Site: brandenburg
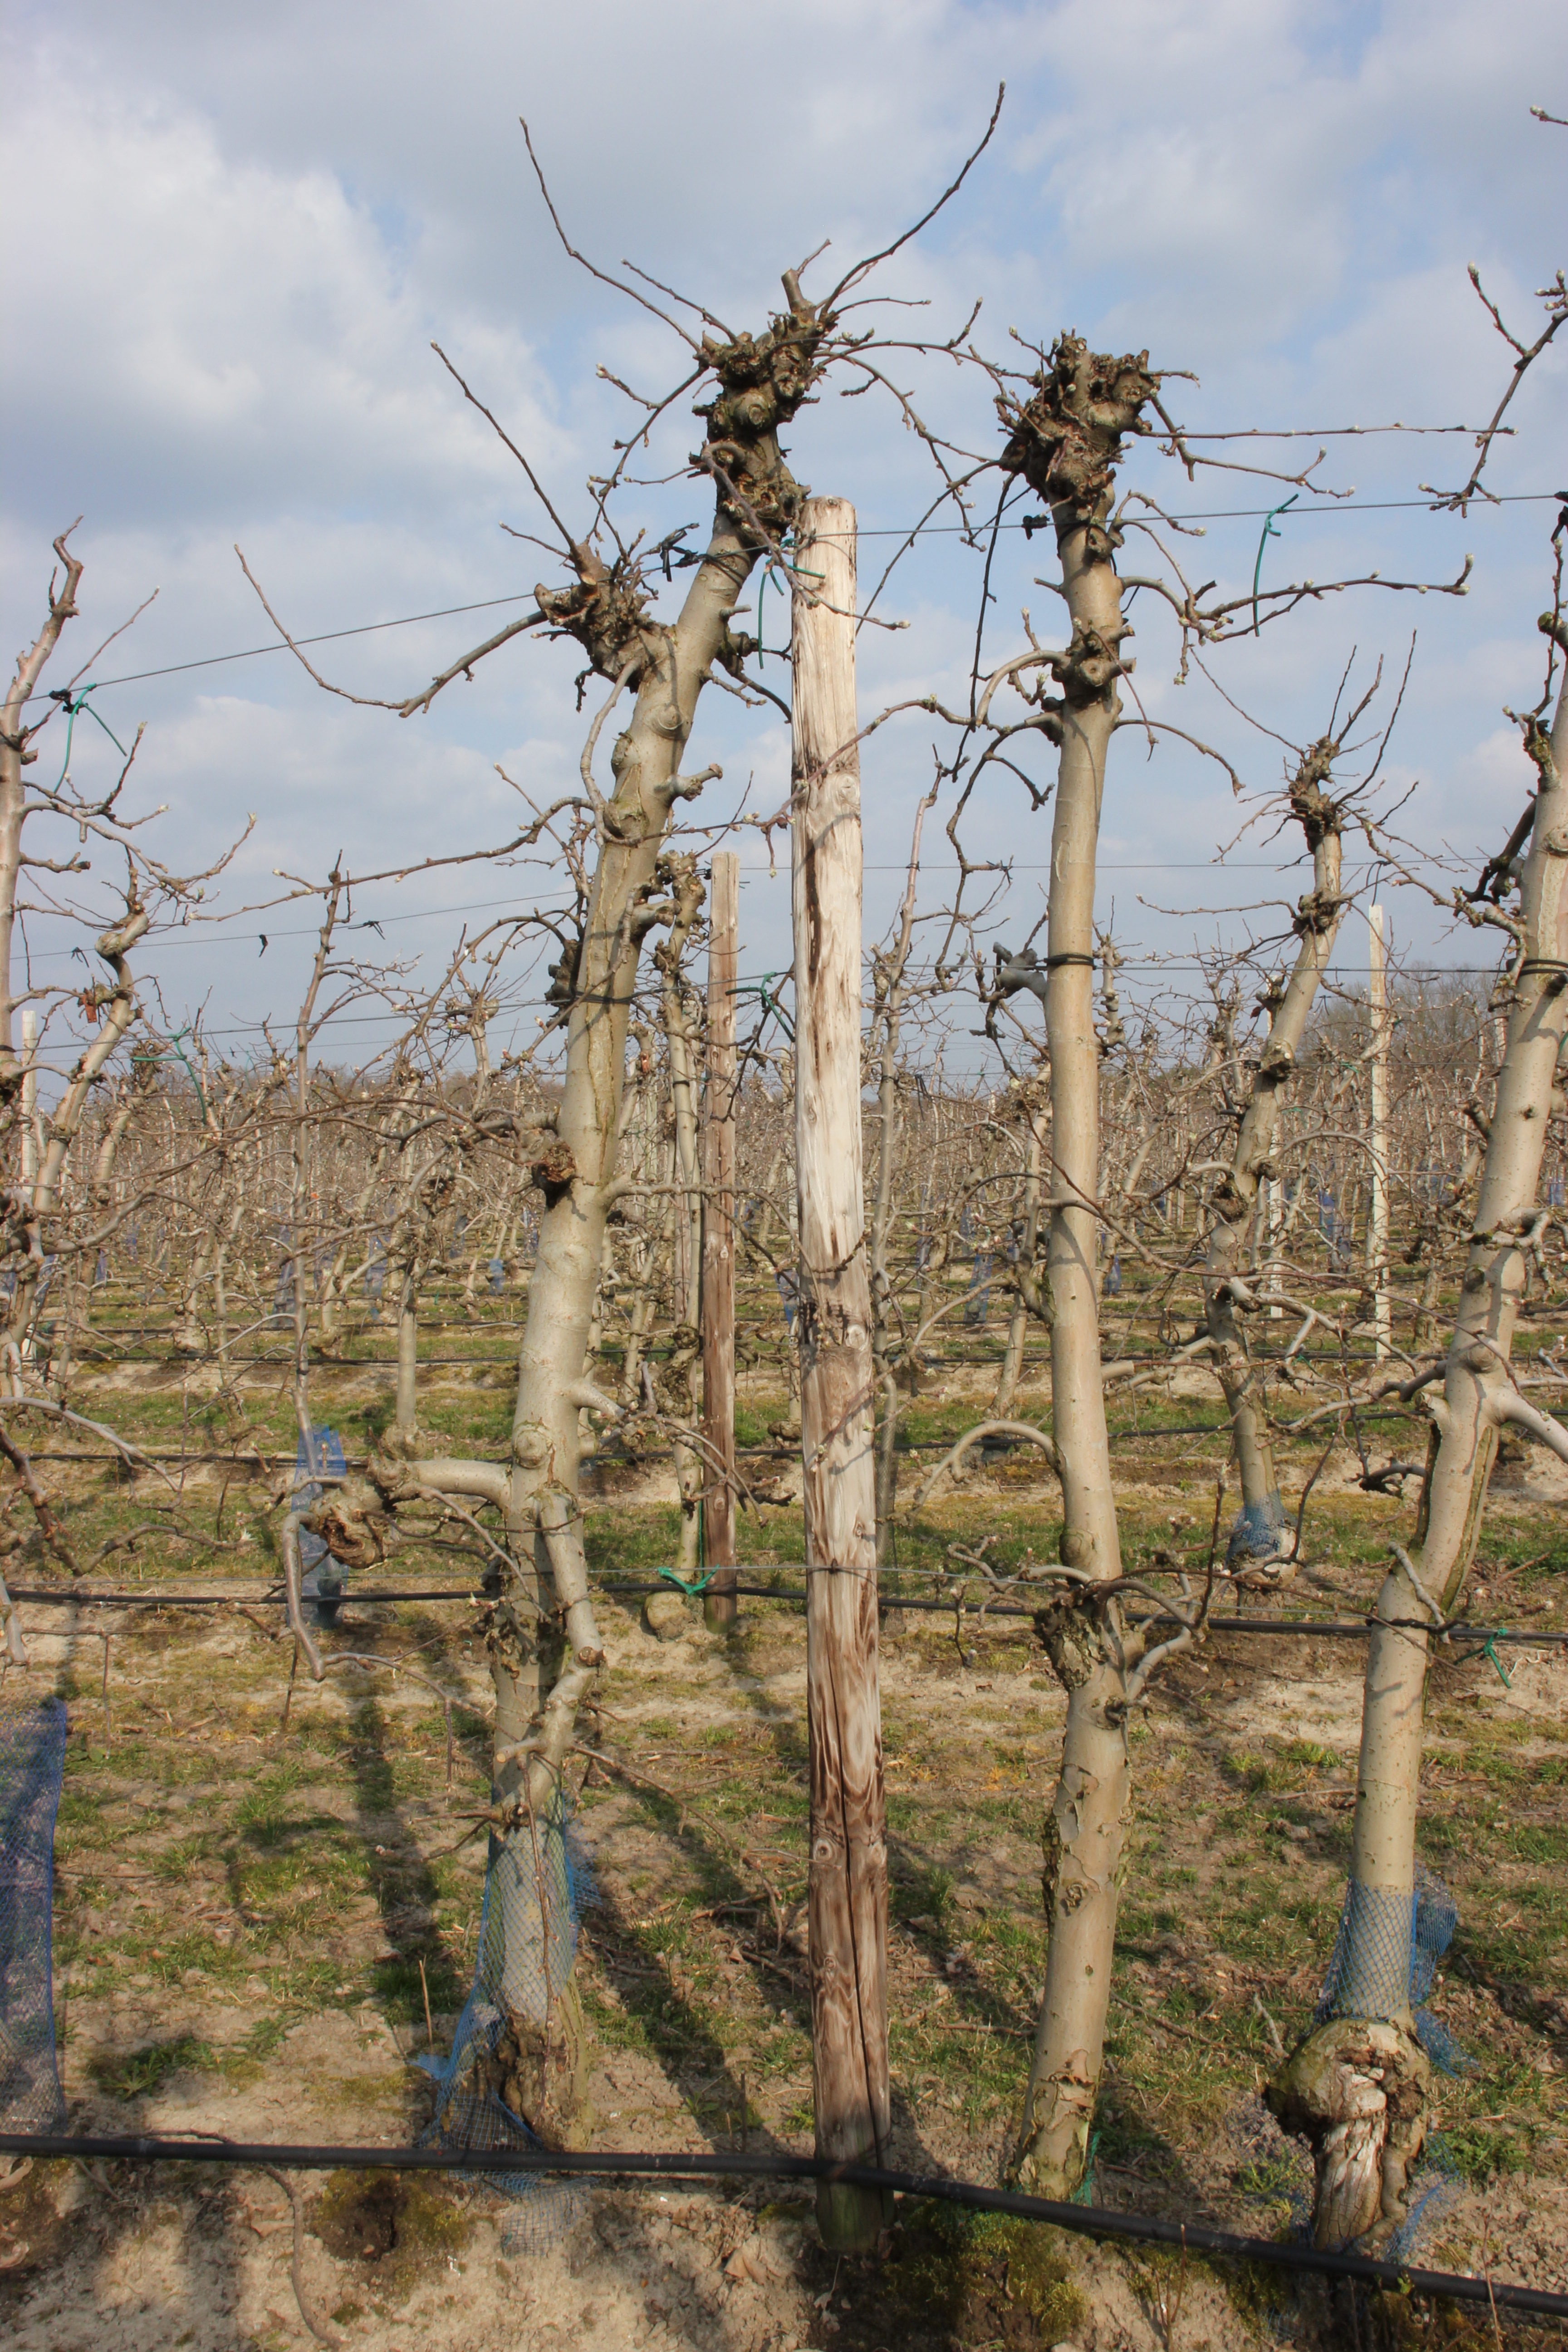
Growth stage (BBCH 03): Bud development